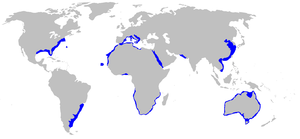
Le requin-taureau est une espèce de requin de la famille des Odontaspididae.